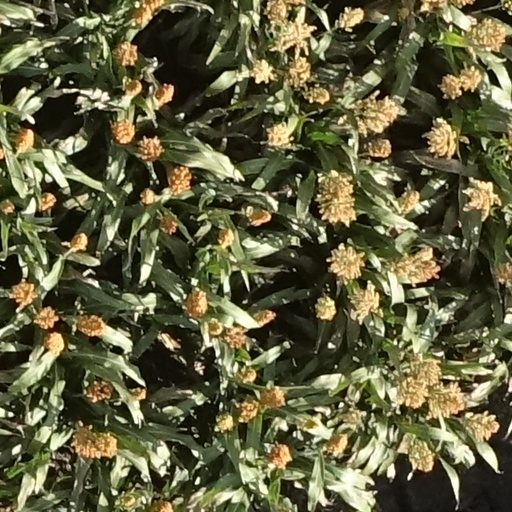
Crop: sorghum